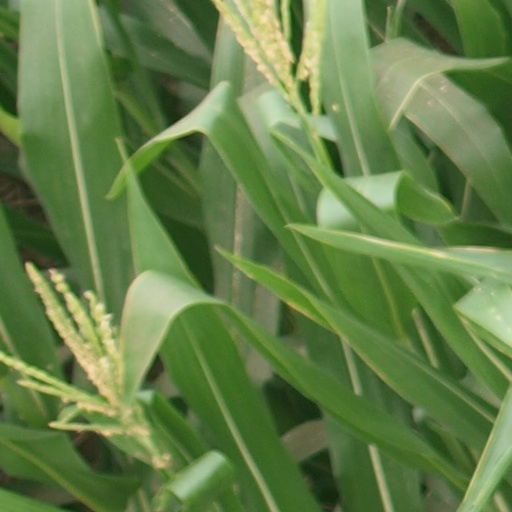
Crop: maize; corn